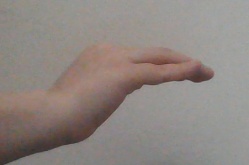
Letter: haa